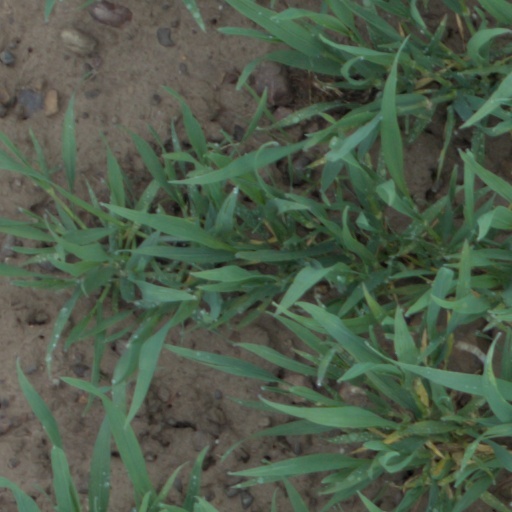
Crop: wheat